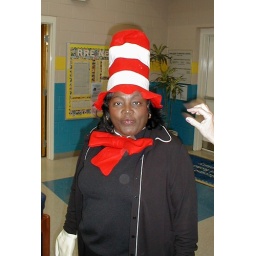
wrt as cat in the hat